Multiple sclerosis

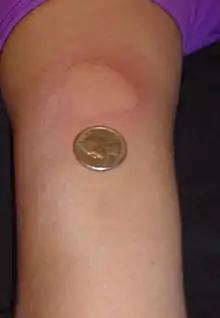
Irritation zone after injection of glatiramer acetate

The disease-modifying treatments have several adverse effects. One of the most common is irritation at the injection site for glatiramer acetate and the interferons (up to 90% with subcutaneous injections and 33% with intramuscular injections). Over time, a visible dent at the injection site, due to the local destruction of fat tissue, known as lipoatrophy, may develop. Interferons may produce flu-like symptoms; some people taking glatiramer experience a post-injection reaction with flushing, chest tightness, heart palpitations, and anxiety, which usually lasts less than thirty minutes. More dangerous but much less common are liver damage from interferons, systolic dysfunction (12%), infertility, and acute myeloid leukemia (0.8%) from mitoxantrone, and progressive multifocal leukoencephalopathy occurring with natalizumab (occurring in 1 in 600 people treated).